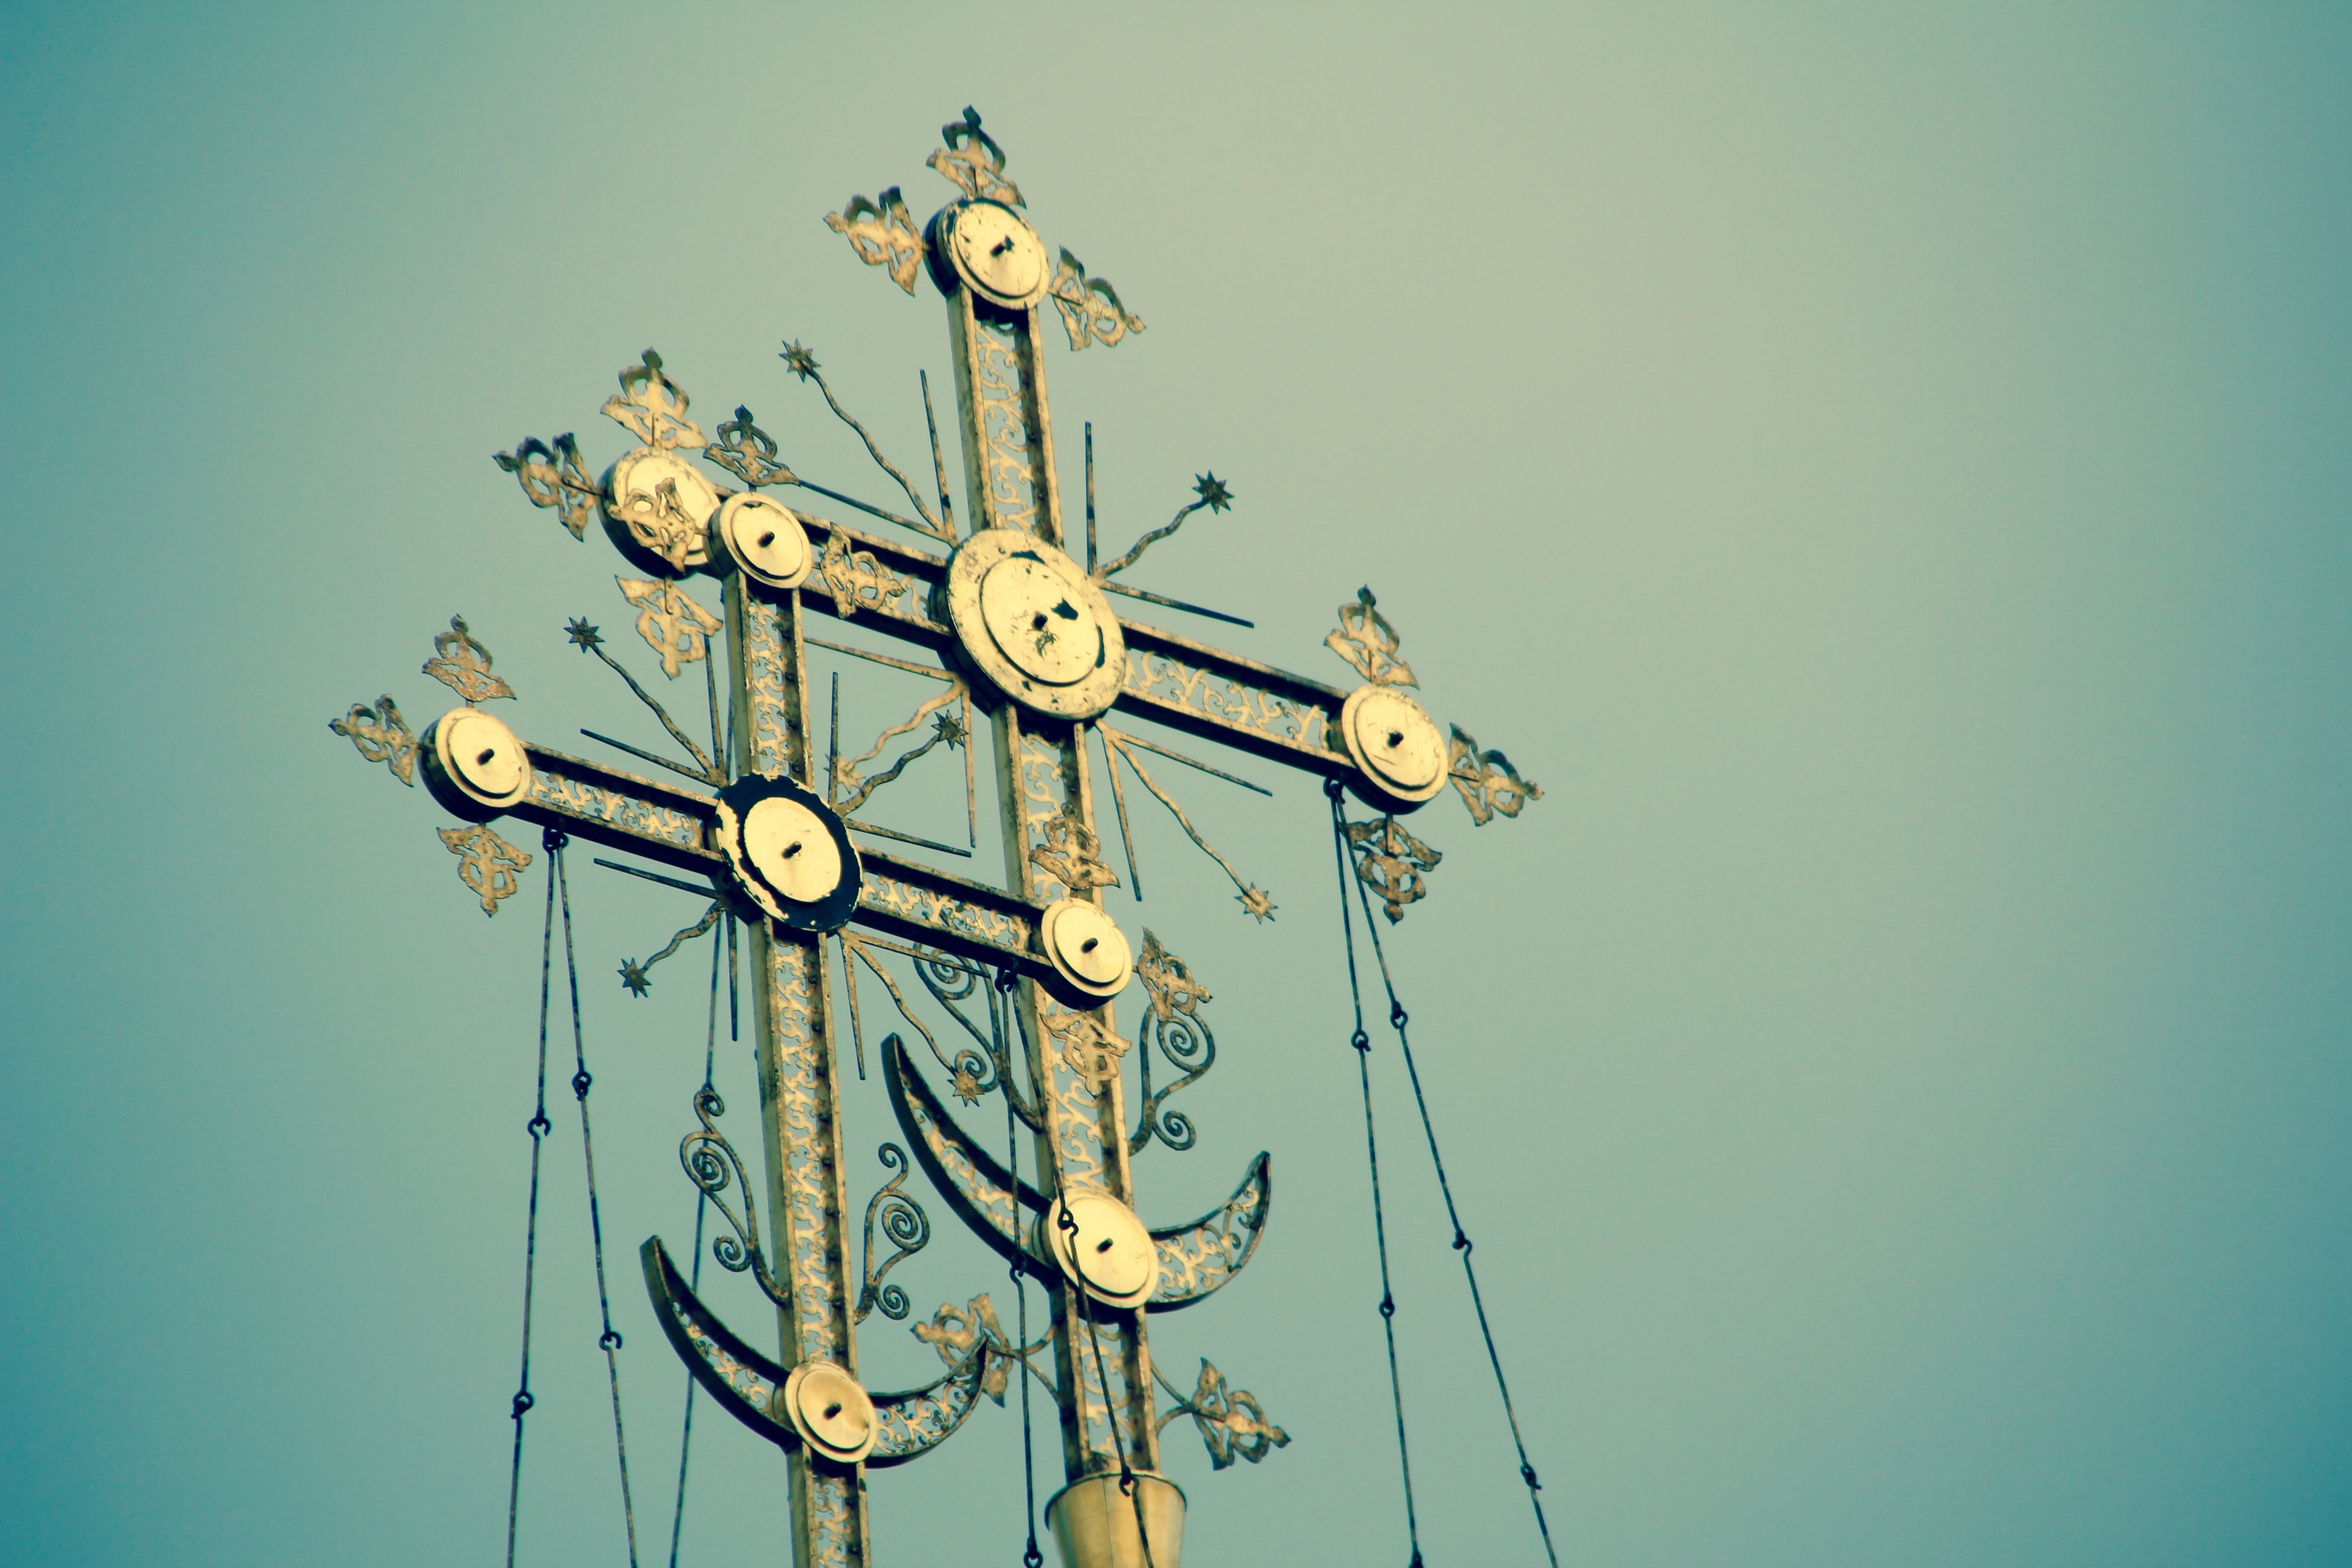
light, architecture, sky, flower, building, line, golden, tower, mast, color, machine, blue, church, electricity, ornament, monastery, christianity, moscow, orthodox, dome, russia, historically, gilded, believe, macro photography, historic preservation, russian orthodox church, atmosphere of earth